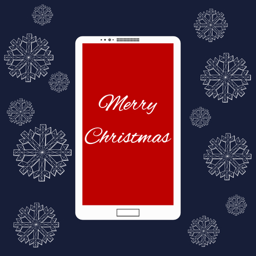
flat vector illustration of modern mobile phone with decoration .